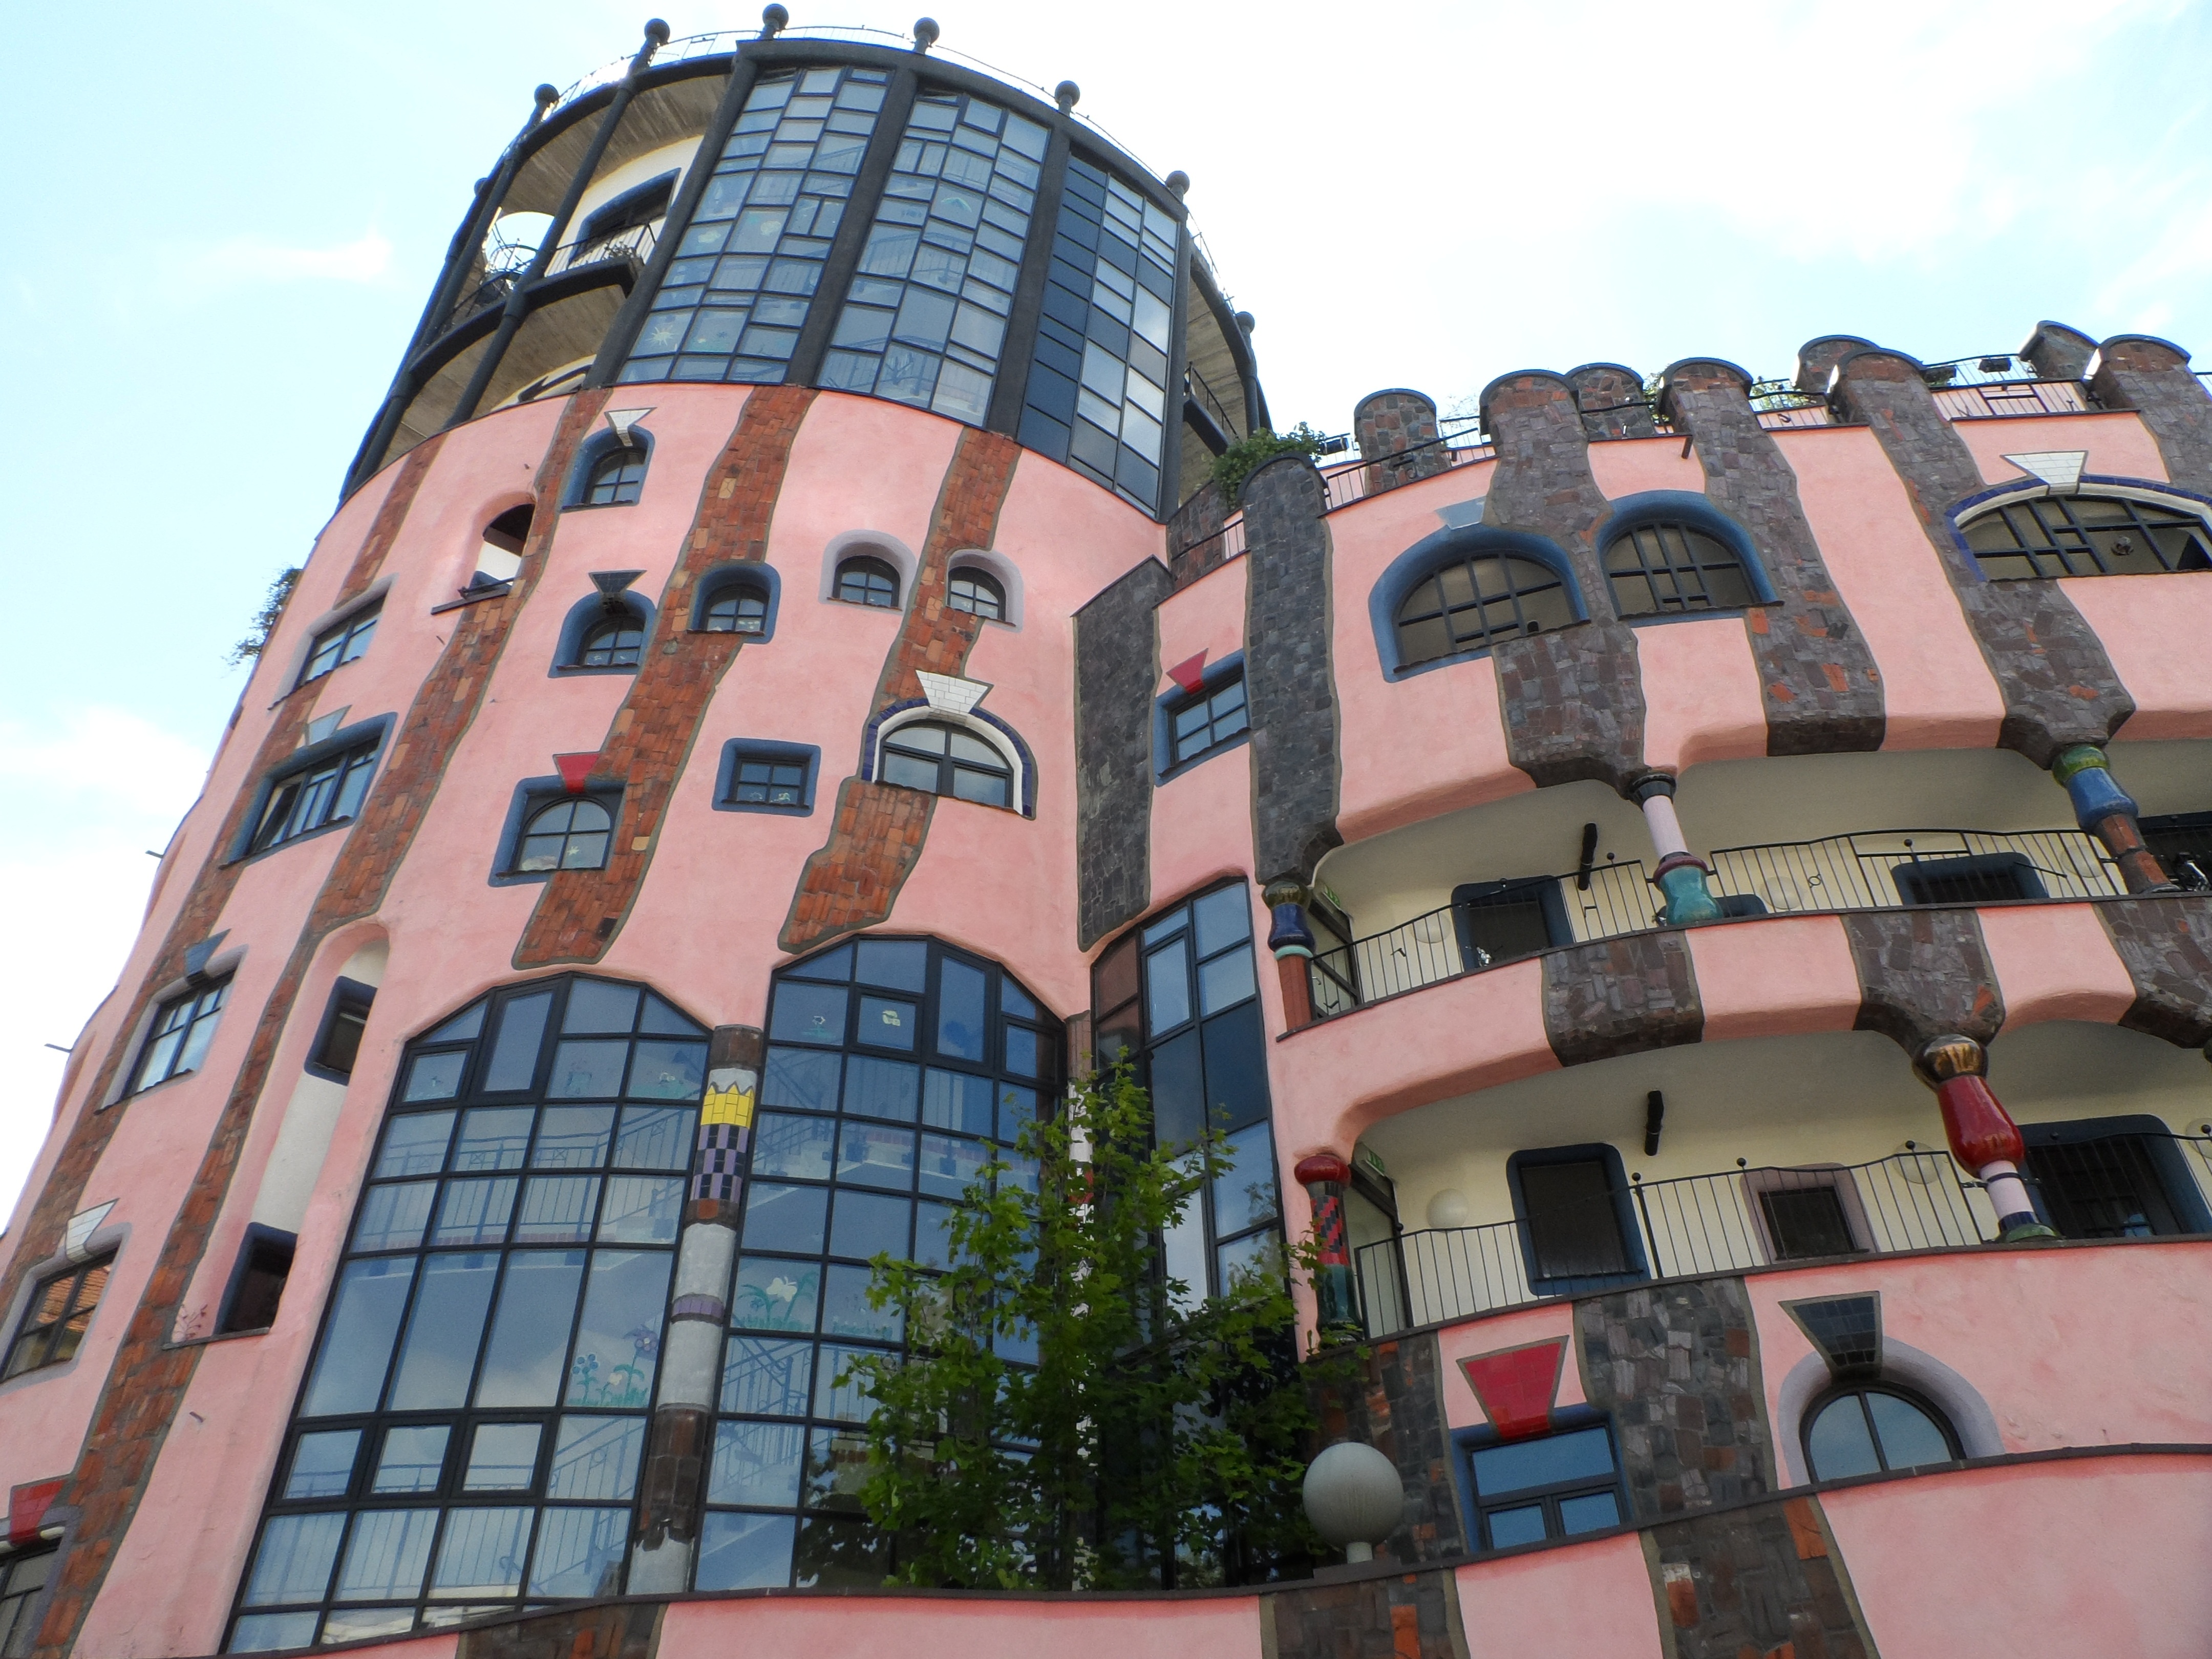
architecture, building, city, skyscraper, downtown, plaza, landmark, facade, modern, tower block, germany, condominium, magdeburg, urban area